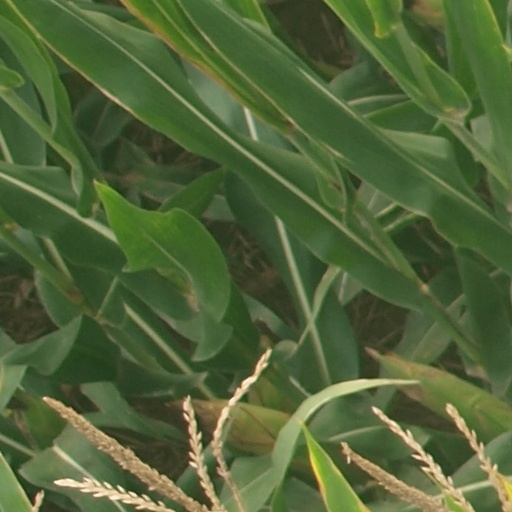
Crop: maize; corn